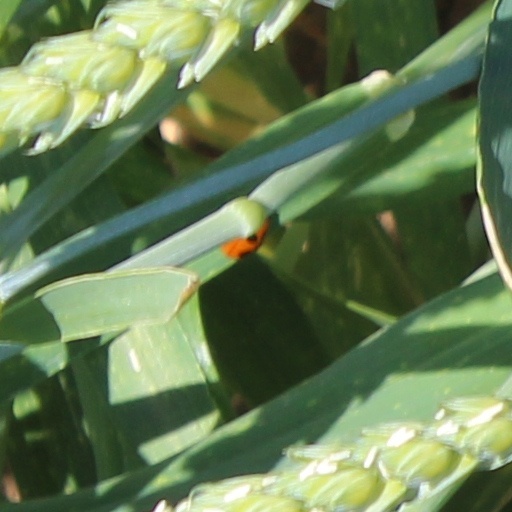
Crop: wheat